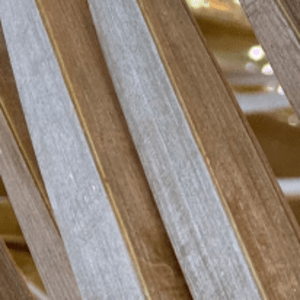
Label: Rachis Blight